1966 Nobel Peace Prize

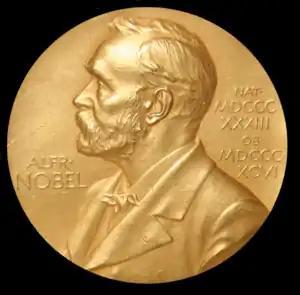
"to the person (or group) who shall have done the most or the best work for fraternity between nations, for the abolition or reduction of standing armies and for the holding and promotion of peace congresses."

The 1966 Nobel Peace Prize was not awarded because the Norwegian Nobel Committee decided that none of the nominations met the criteria in Nobel's will. Instead, the prize money was allocated with 1/3 to the Main Fund and with 2/3 to the Special Fund of this prize section.